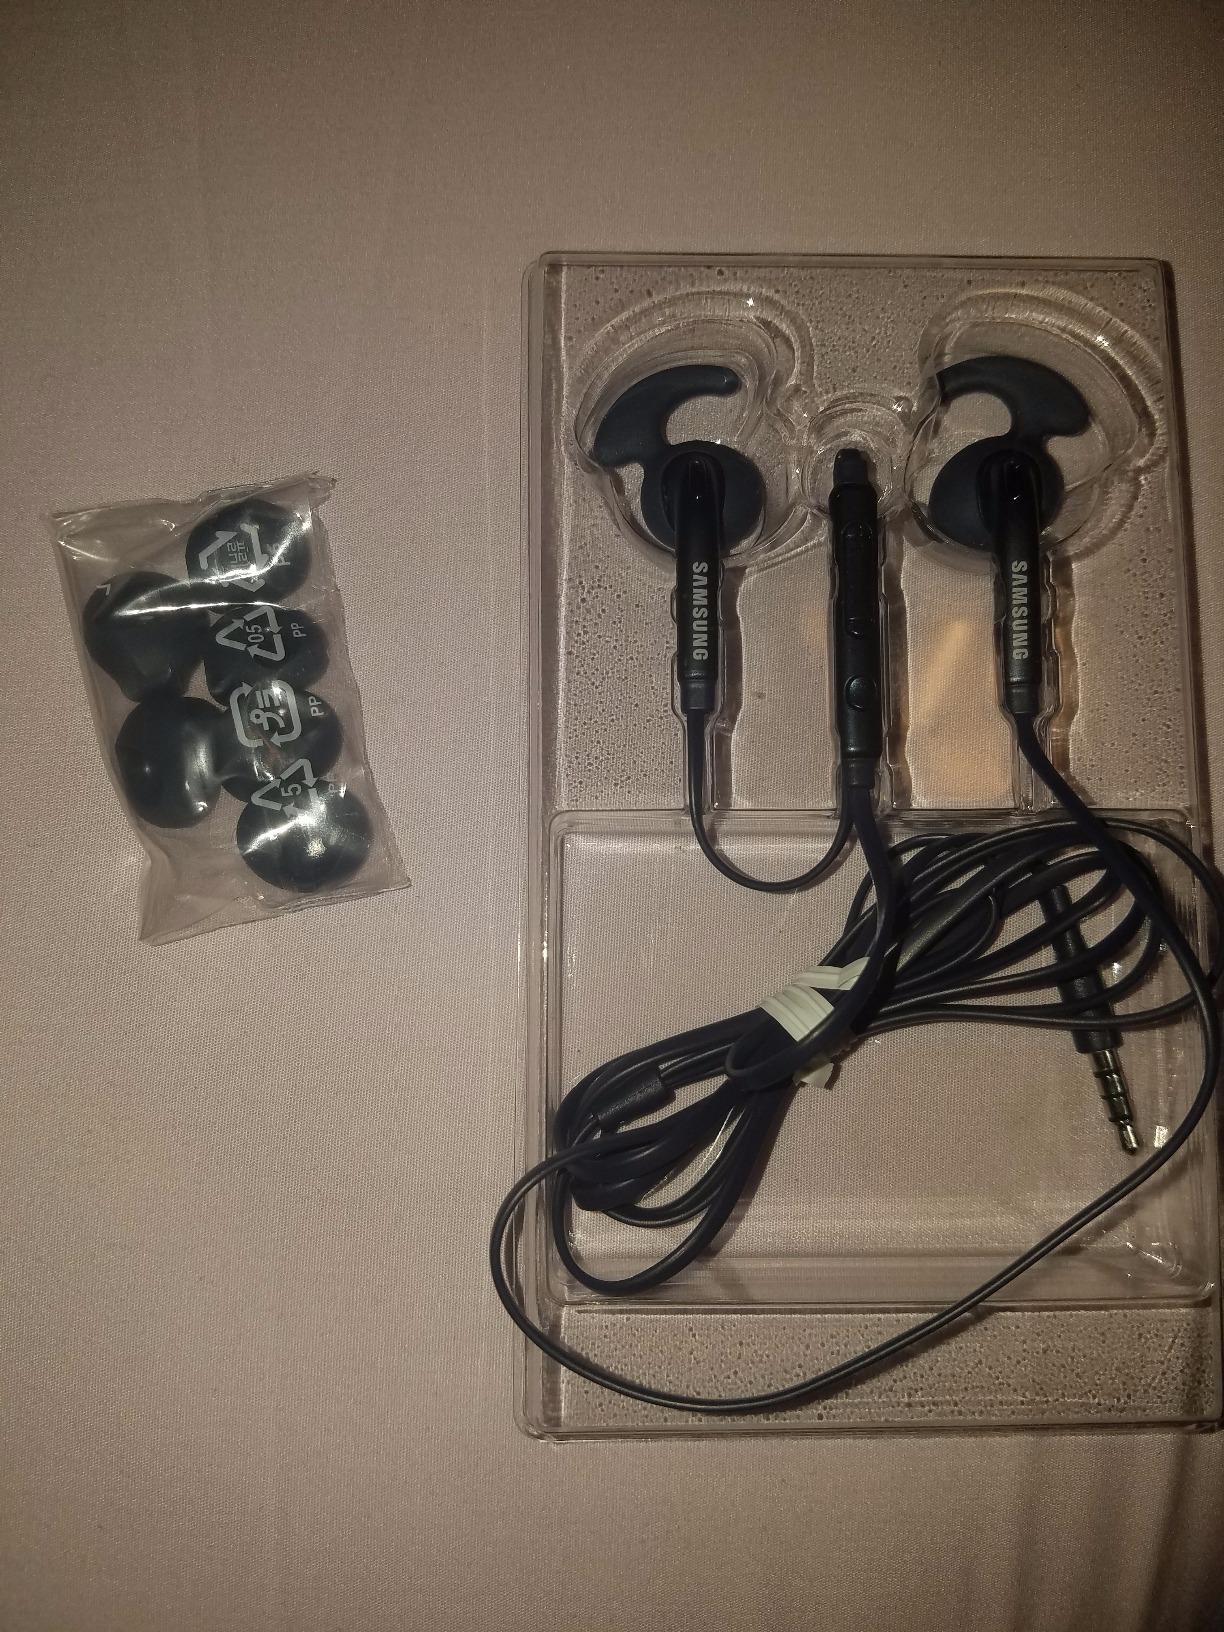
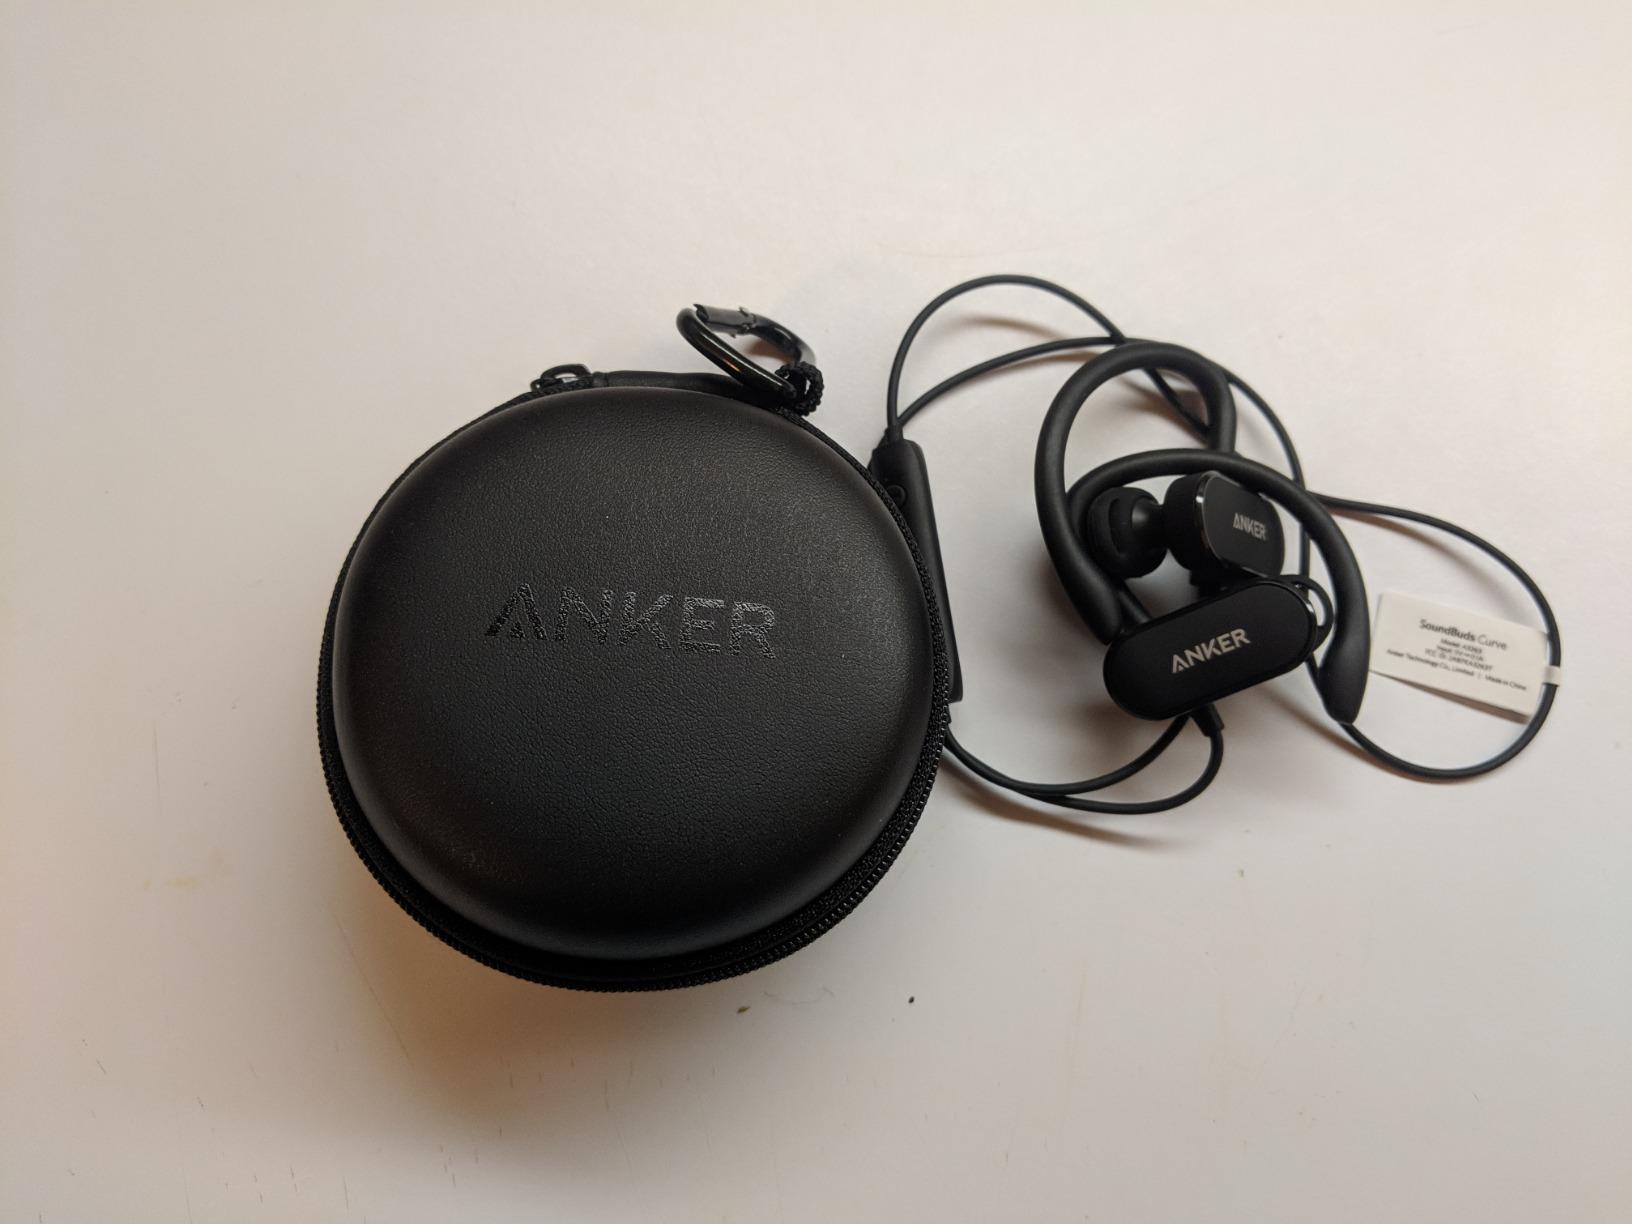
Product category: headphones
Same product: no